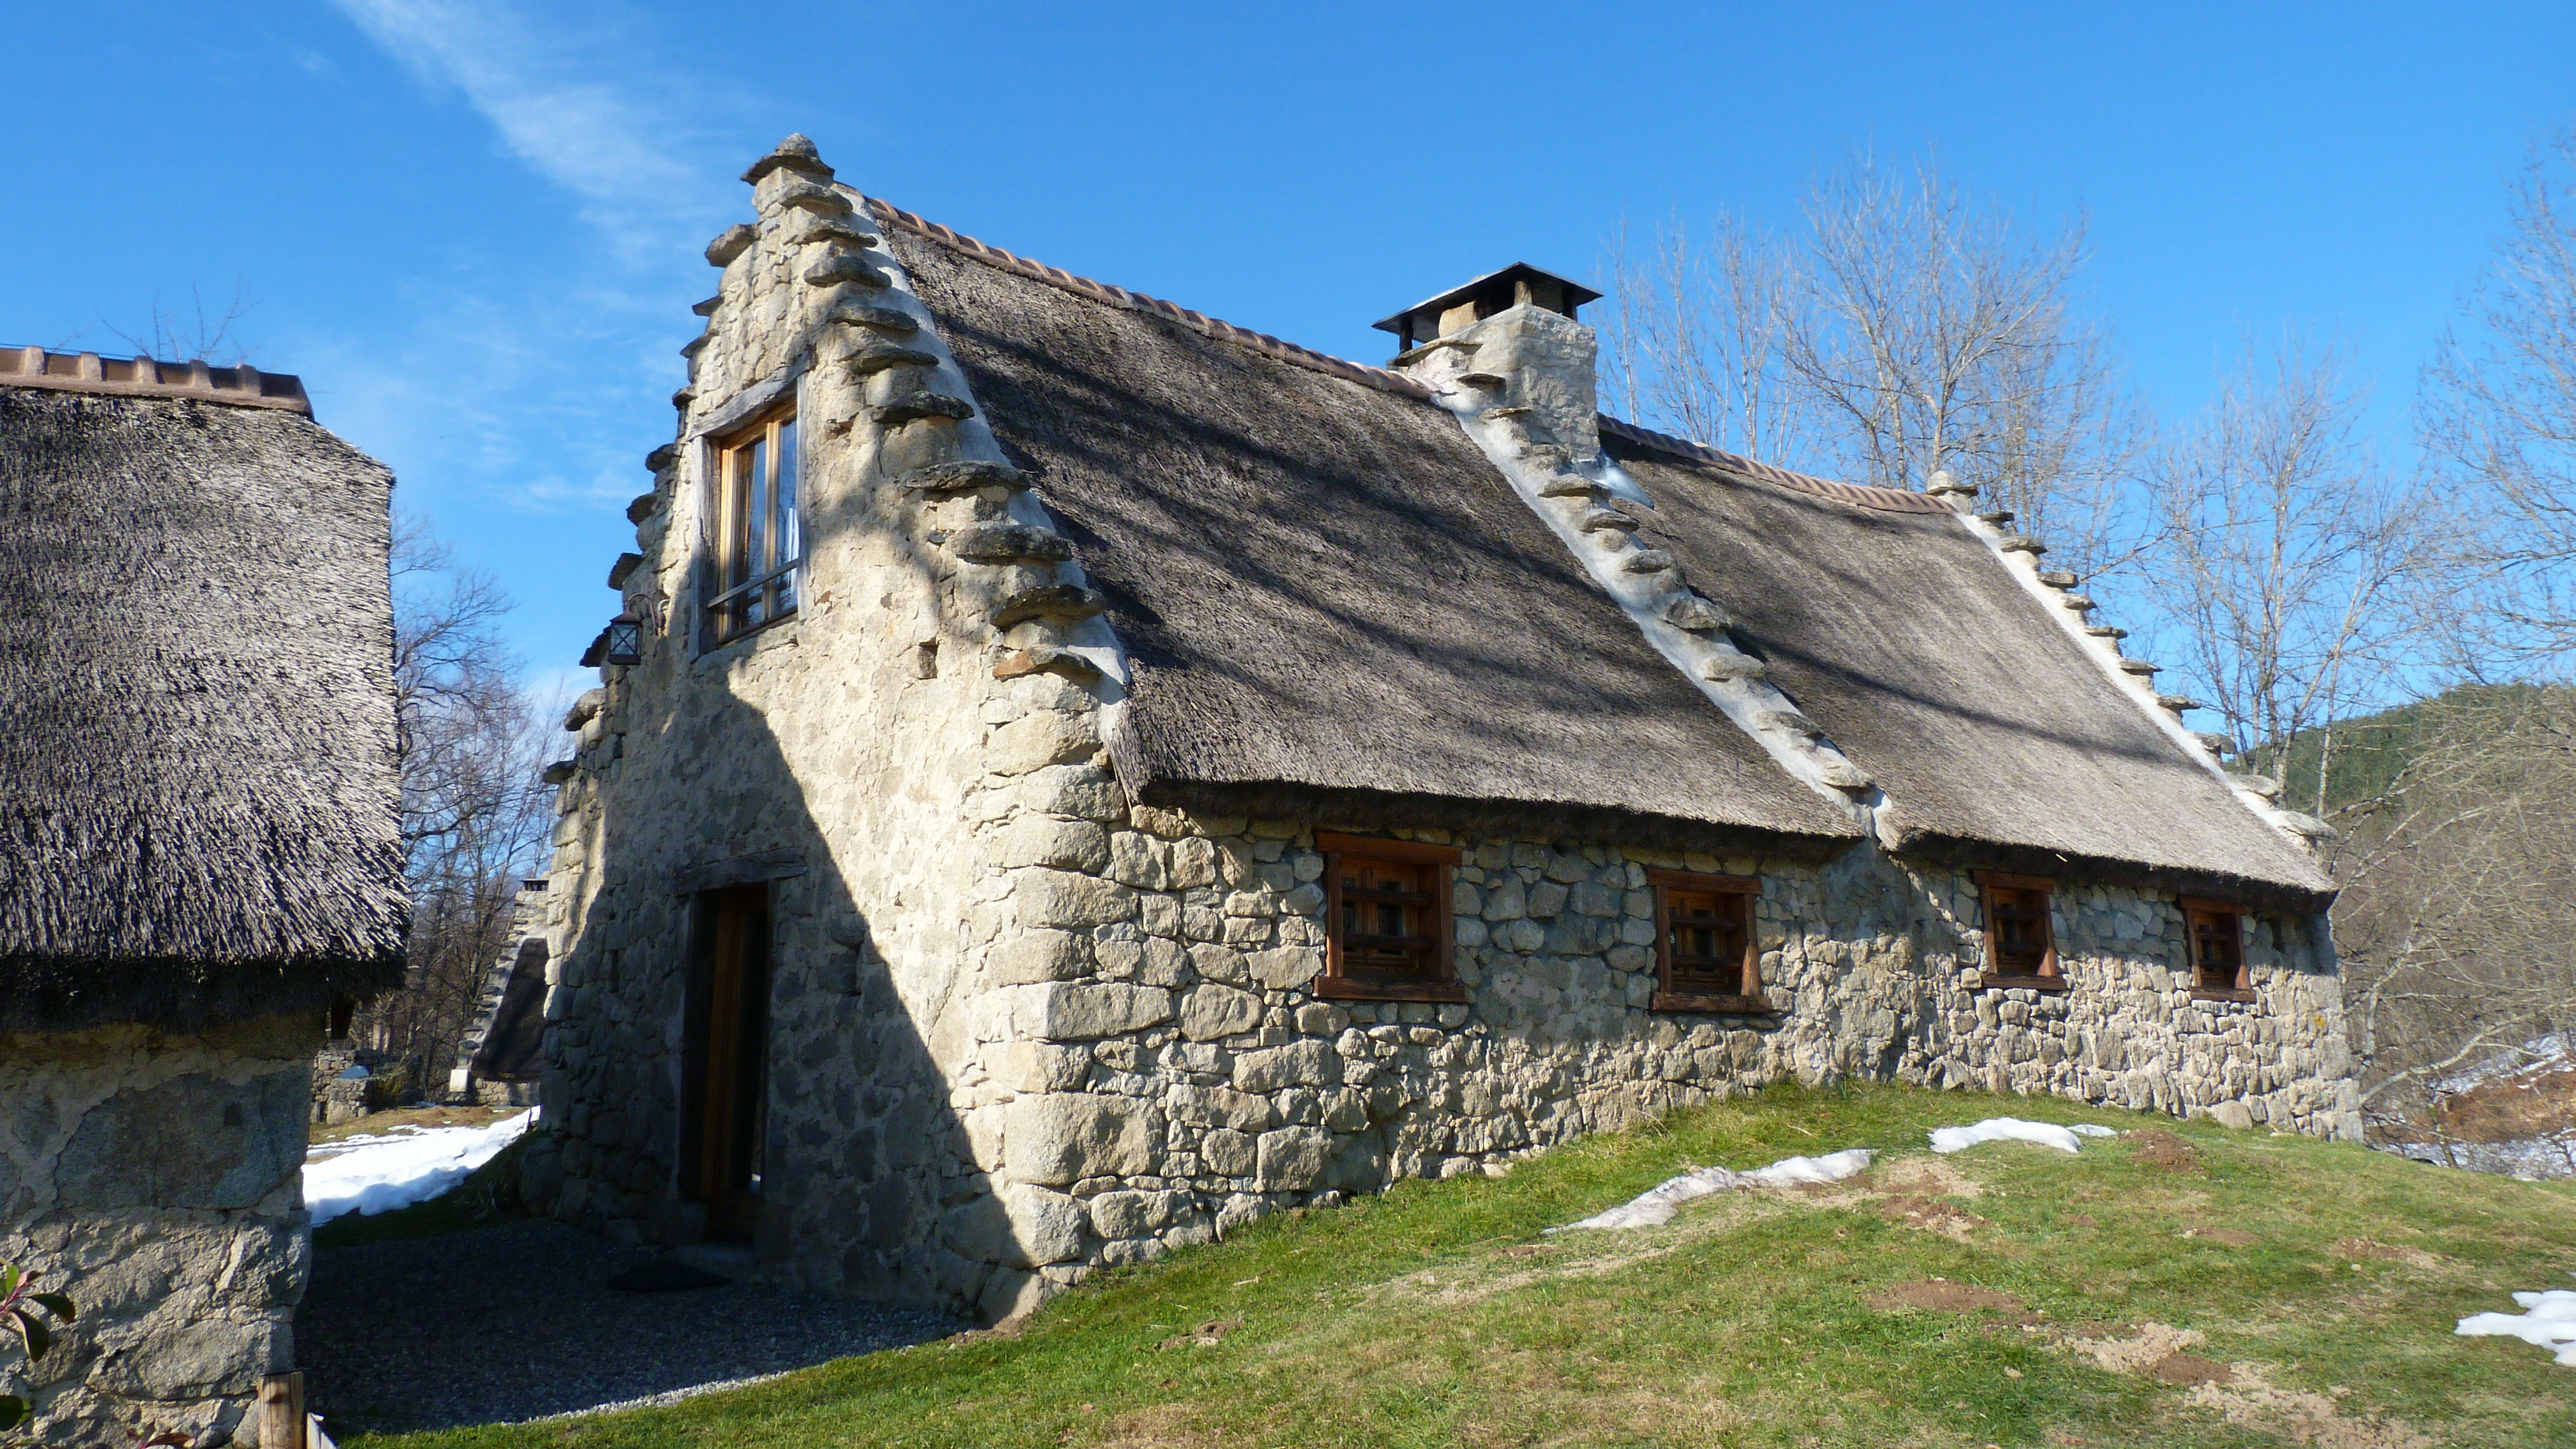
house, building, old, village, cottage, chapel, roofing, ruins, houses, farmhouse, estate, roofs, grange